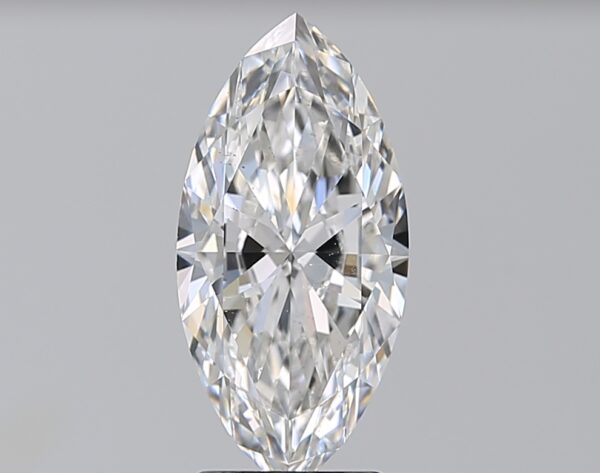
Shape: marquise
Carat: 2.3
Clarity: VS2
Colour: F
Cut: EX
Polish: EX
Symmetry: EX
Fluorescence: N
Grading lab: GIA
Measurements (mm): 13.96 x 6.77 x 3.93